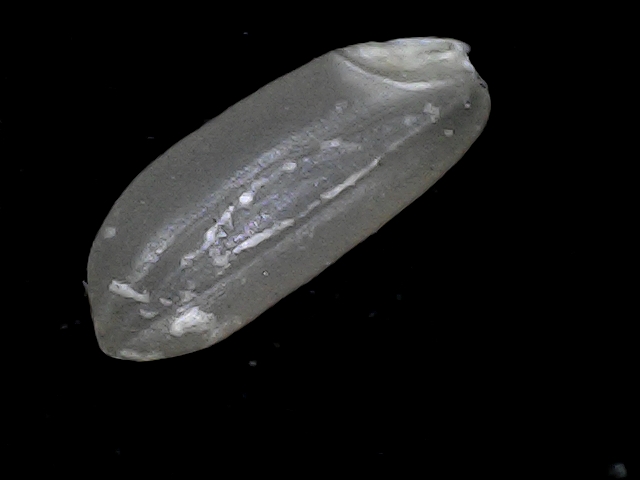
Rice variety: BD93